Military history of Zimbabwe

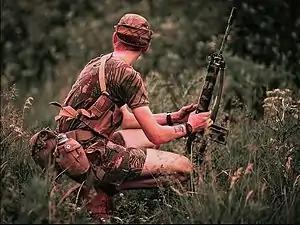
A re-enactor depicts a Rhodesian Light Infantry trooper of the 1970s

The Second Matabele War—or the First "Chimurenga", as it is often called in modern Zimbabwe—comprised revolts against British South Africa Company rule by the Ndebele and Shona peoples during 1896 and 1897.